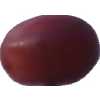
Label: pink_grape